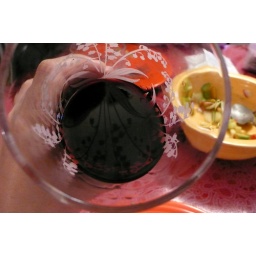
I love the reflection of the flowers on the glass in the wine, ahh the simple things in life.